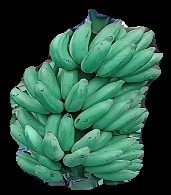
Variety: elakki-bale
Grade: grade1